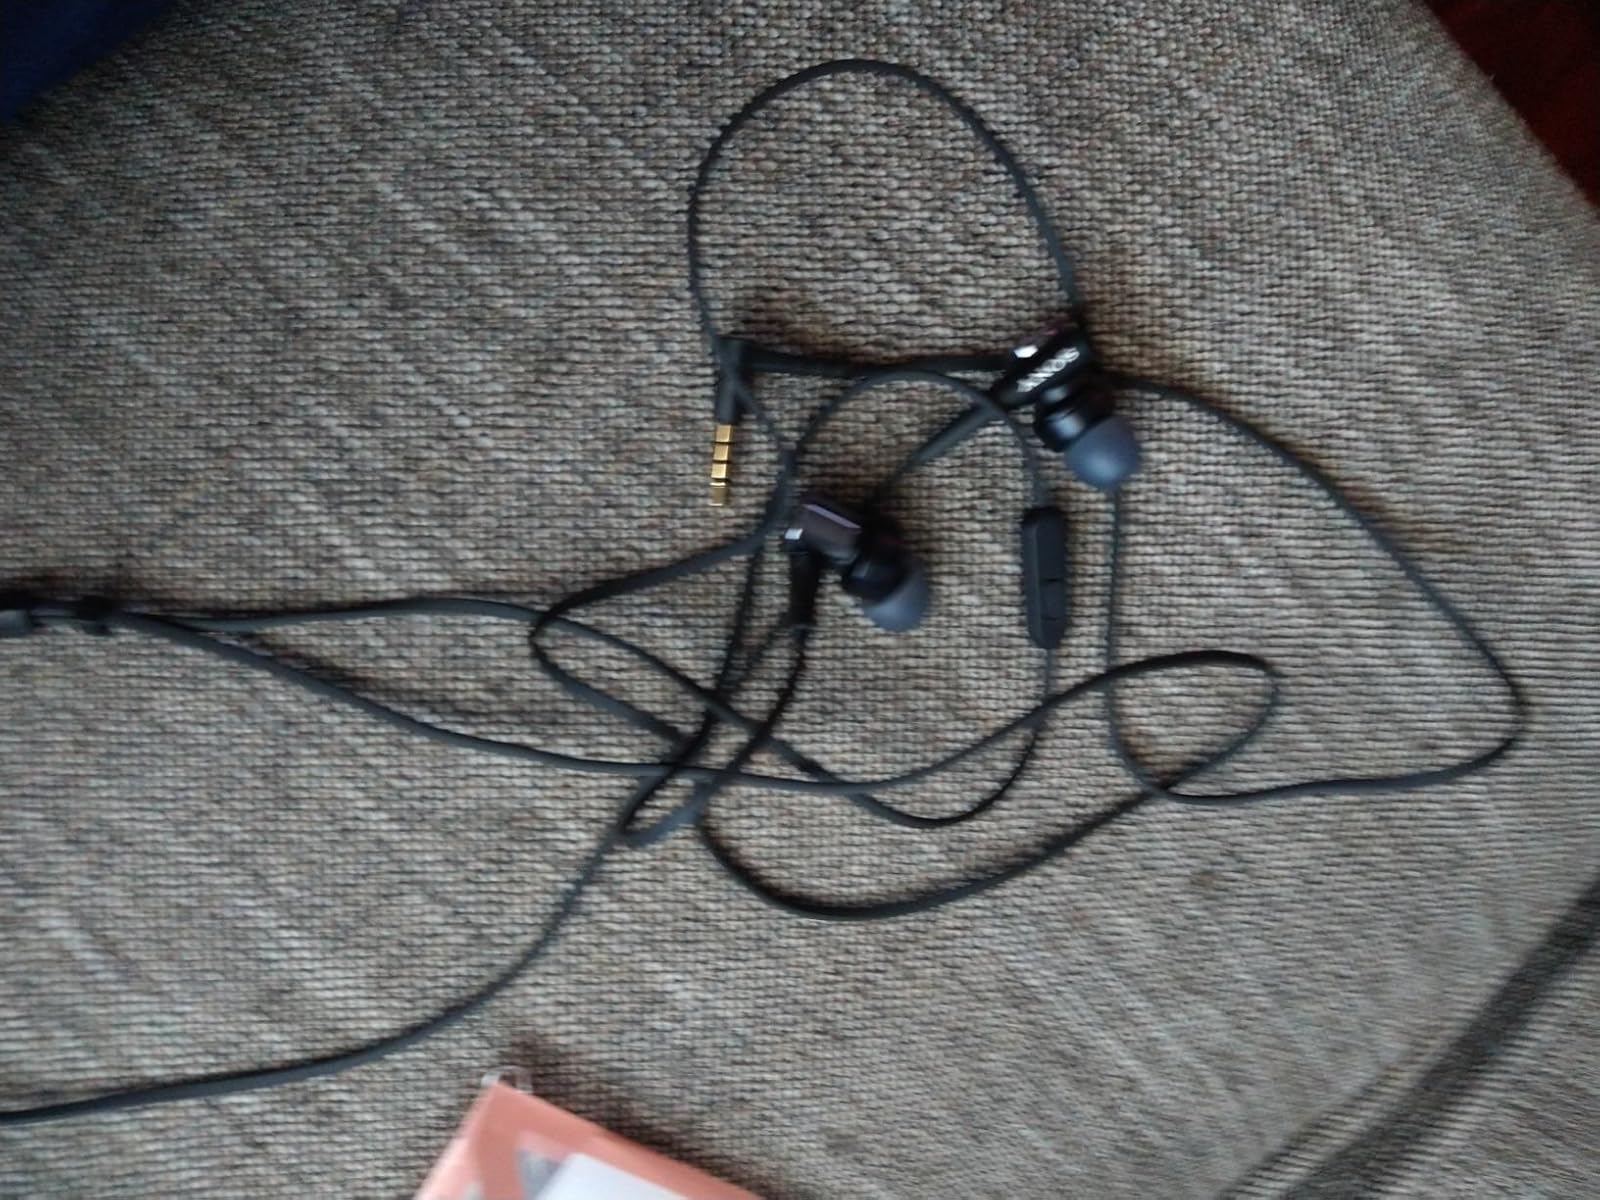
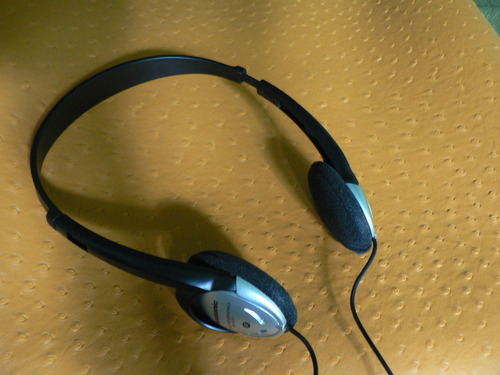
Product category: headphones
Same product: no